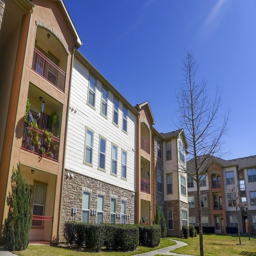
walk way to different buildings .